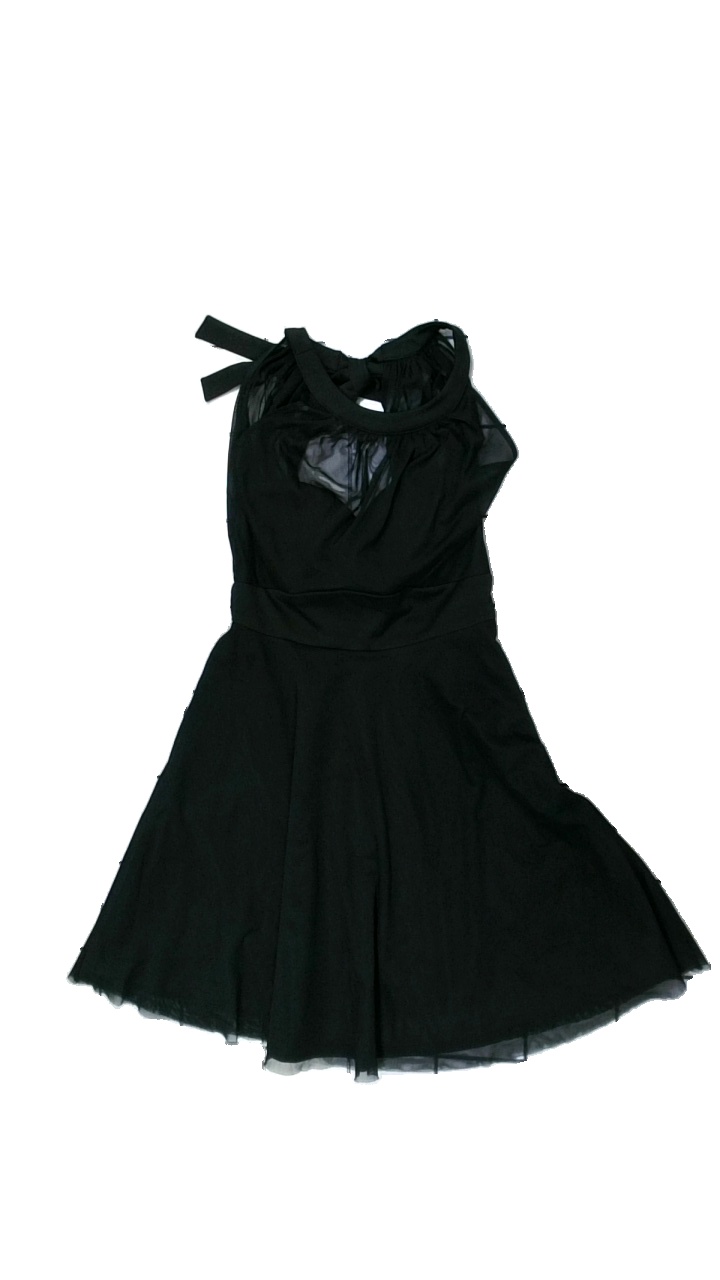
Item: Dress (Ladies)
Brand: Nly One
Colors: Black
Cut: Regular, V-collar
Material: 100% polyester
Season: All
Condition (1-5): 3
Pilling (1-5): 5
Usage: Reuse
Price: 50-100